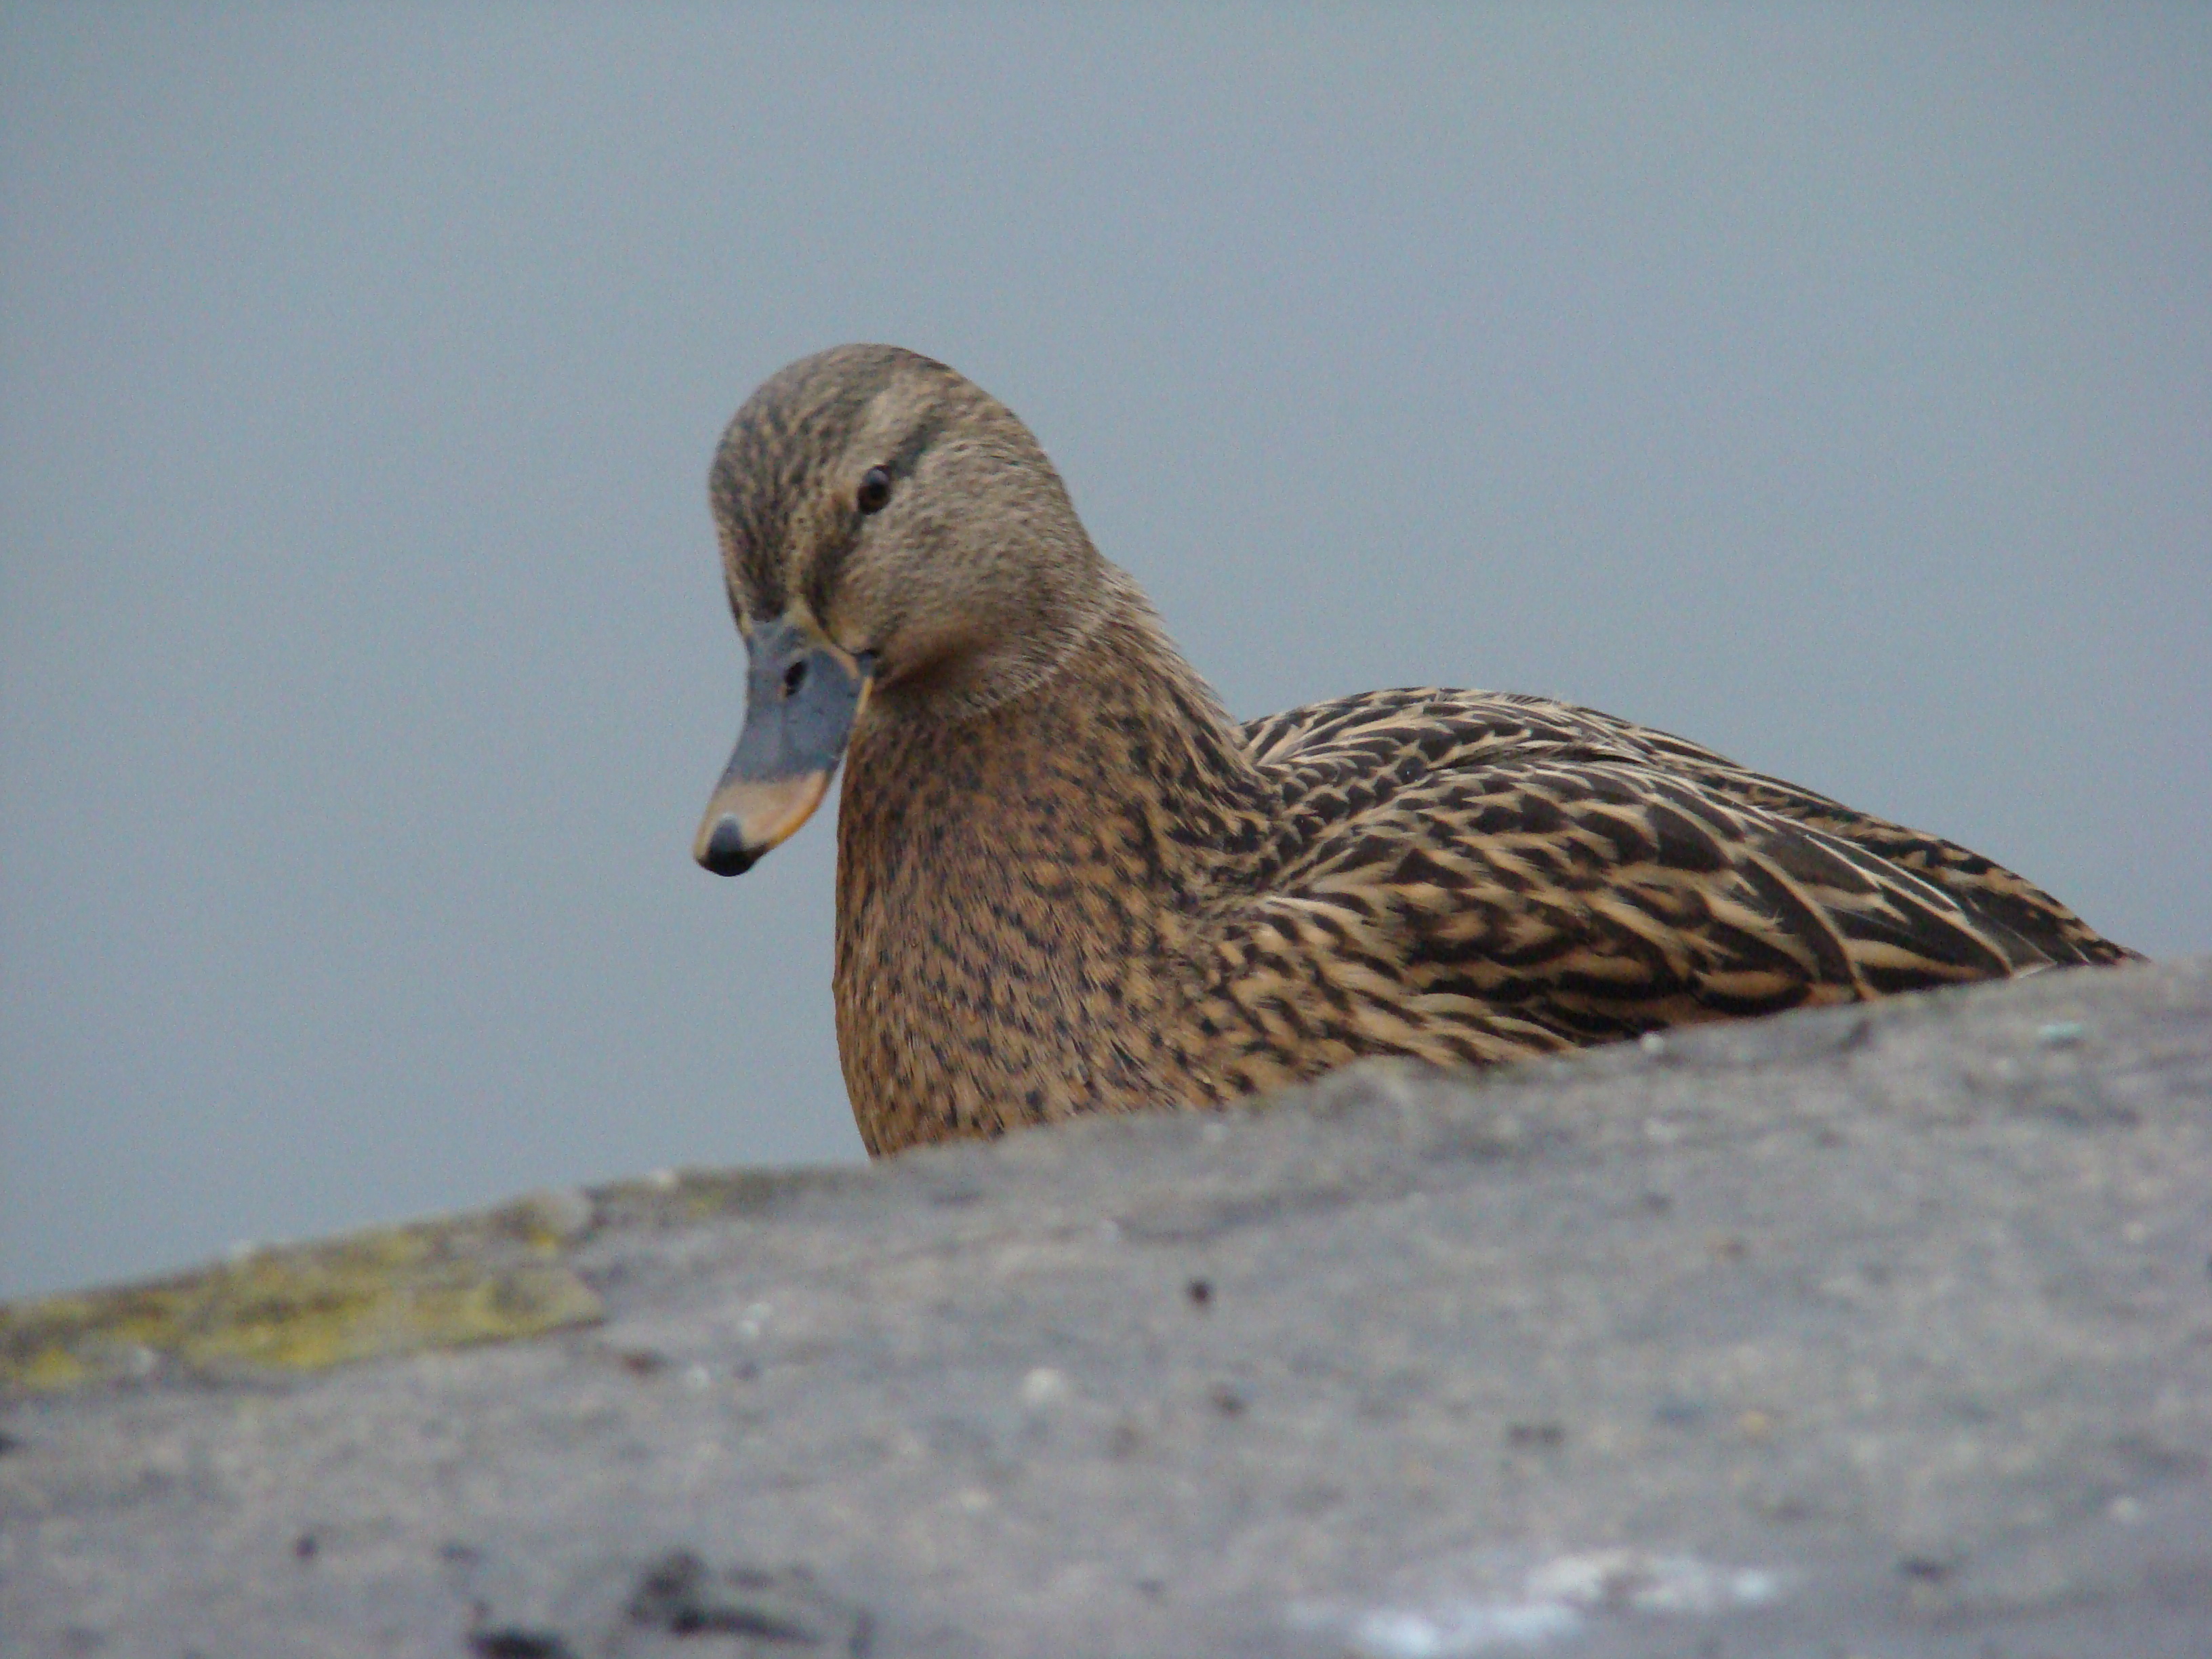
nature, bird, wing, wildlife, beak, fauna, birds, duck, vertebrate, sony, ducks, moscow, waterfowl, water bird, mallard, shorebird, dsch9, ducks geese and swans